Gordon Wallace (American football)

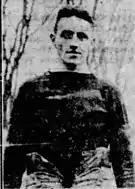
Wallace in 1922

Gordon Lewis "Sea-Going" Wallace (August 6, 1899 – July 9, 1931) was an American football player. He played college football for the University of Rochester and was captain of the 1922 Rochester football team. He later played professional football a back for the Rochester Jeffersons in the National Football League (NFL). He appeared in three NFL games during the 1923 and 1924 seasons. After retiring from football, he worked as a high school teacher in Rochester. He died in 1932 while inflating a tire that exploded.